The Best Science Fiction of the Year 2

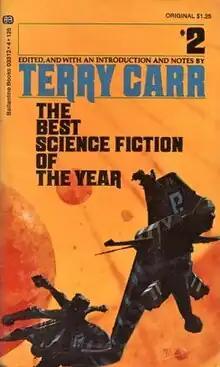
Cover of first edition, 1973

The Best Science Fiction of the Year #2 is an anthology of science fiction short stories edited by American writer Terry Carr, the second volume in a series of sixteen. It was first published in paperback by Ballantine Books in July 1973, and reissued in May 1976.